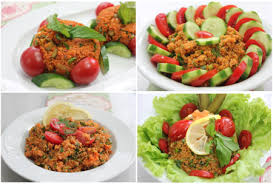
Yemek: kisir